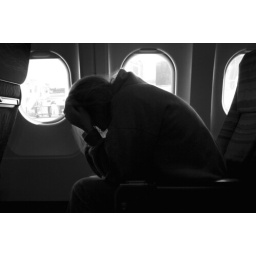
&lt;b&gt;An irrational fear of flying in an airplane or other aircraft-&lt;/b&gt; Nikon D70